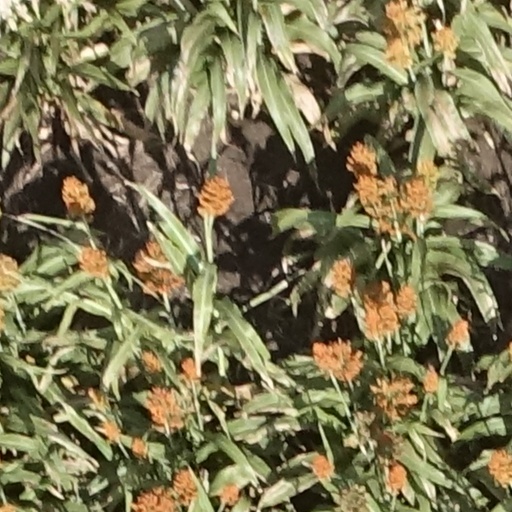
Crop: sorghum